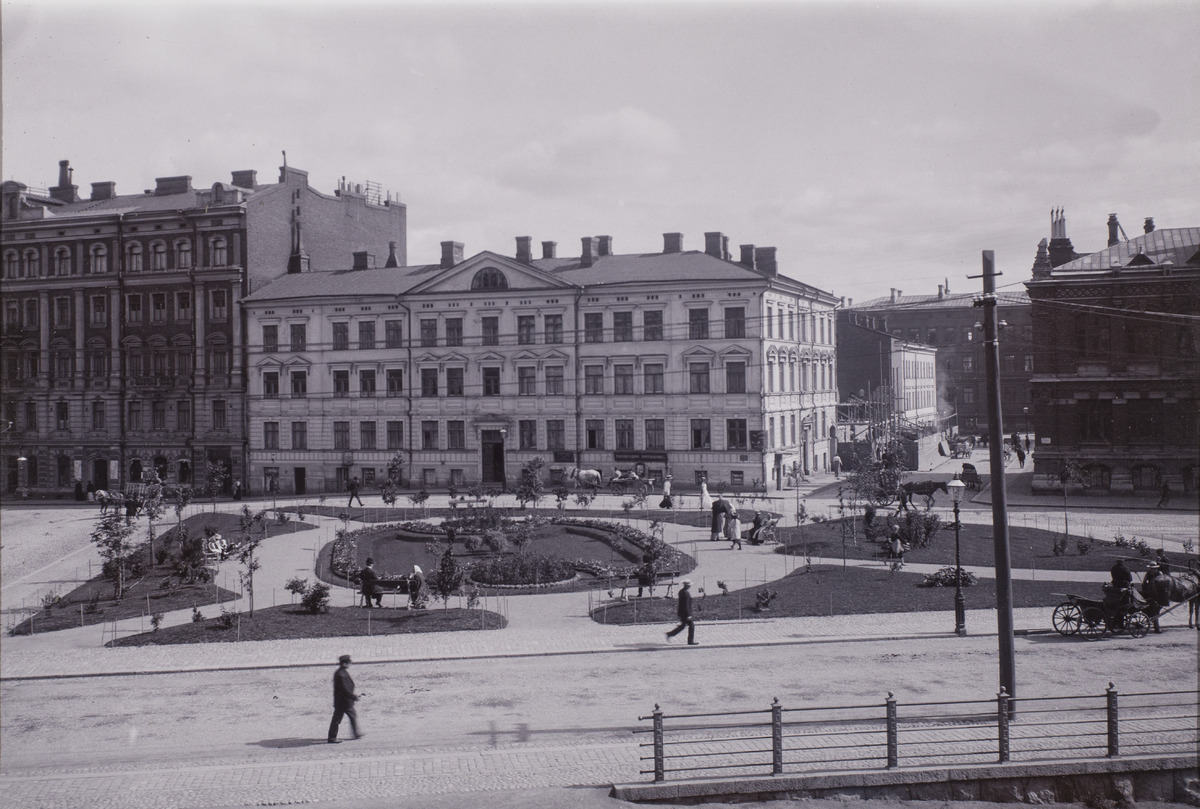
Koulutori
sisällön kuvaus: Koulutori mustavalkoinen
Ajankohta: kuvausaika 1910